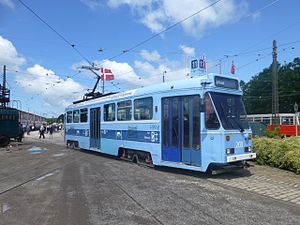
Sporvejsmuseet Skjoldenæsholms sporvogne og busser / Sporvogne / Udenlandske sporvogne
OS 203 fra Oslo.
Sporvejsmuseet Skjoldenæsholms vognpark omfatter pr. 2019 83 sporvogne, 2 hesteomnibusser, 5 batteri- og trolleybusser og 48 benzin- og dieselbusser. Dertil kommer så diverse arbejdskøretøjer og køretøjer anskaffet med henblik på indvending af reservedele. I løbet af 2019 var 33 sporvogne, 13 busser og en hesteomnibus i drift med passagerer i varierende omfang. Dertil kommer nogle sporvogne, der er udstillet i Valby Gamle Remise, og busser i Bushallen. Andre vogne er under restaurering i Remise 1 eller på museets filialværksted på Bornholm, mens resten hovedsageligt er opmagasineret i Remise 3. Sporvognene kommer fra København, Odense, Aarhus og en del udenlandske byer. Busserne stammer generelt fra Hovedstadsområdet, Odense og Aarhus.